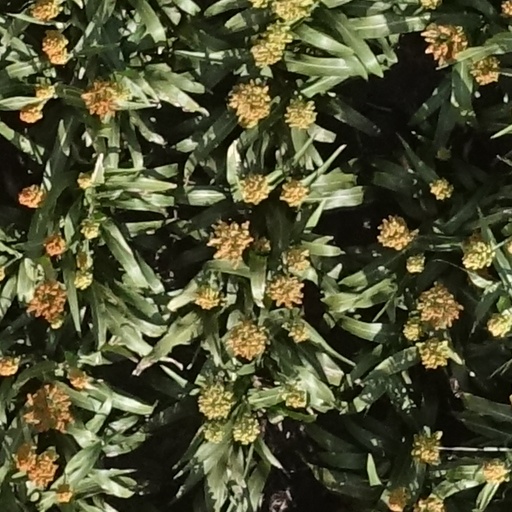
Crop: sorghum